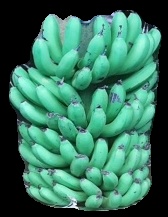
Variety: pachbale
Grade: grade1